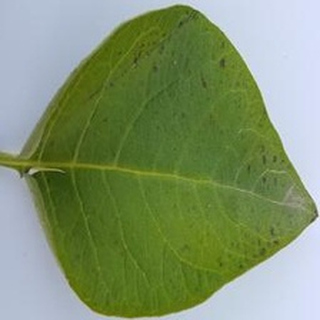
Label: potato_early_blight